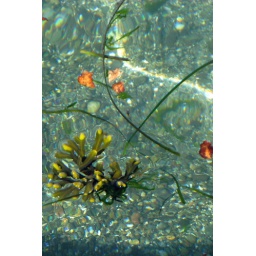
plant in water